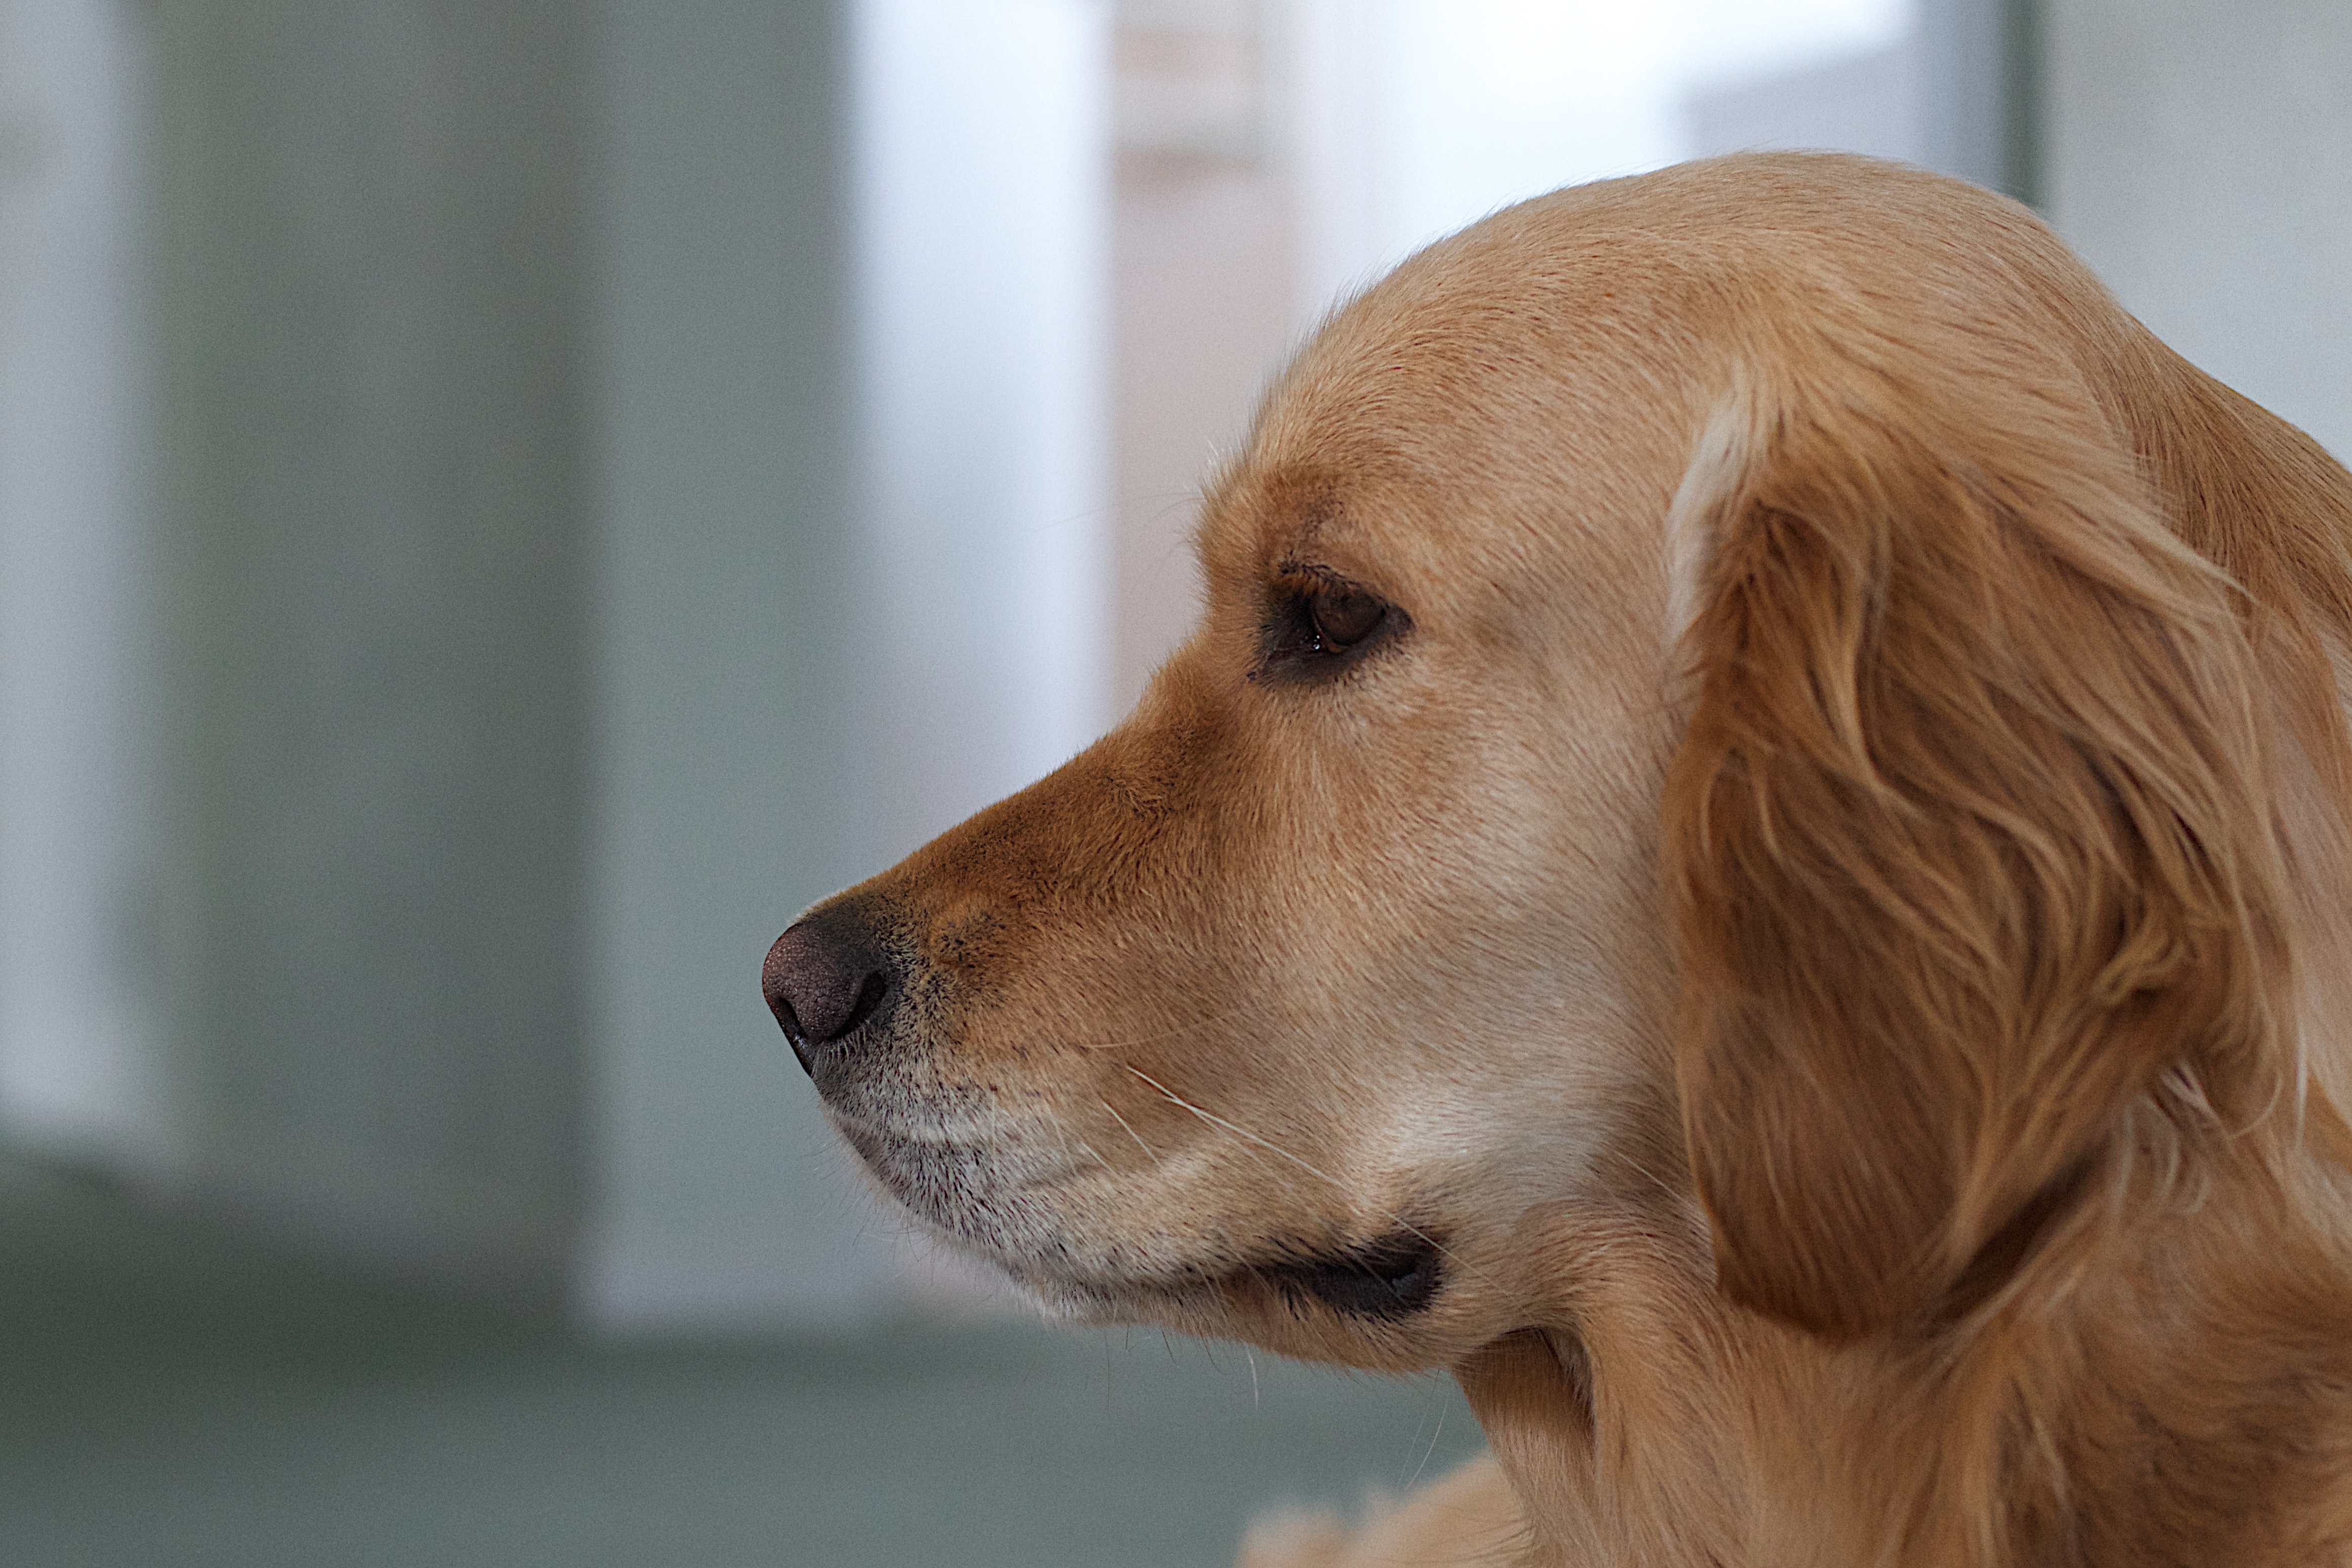
puppy, dog, mammal, close up, nose, golden retriever, vertebrate, dog breed, retriever, dog like mammal